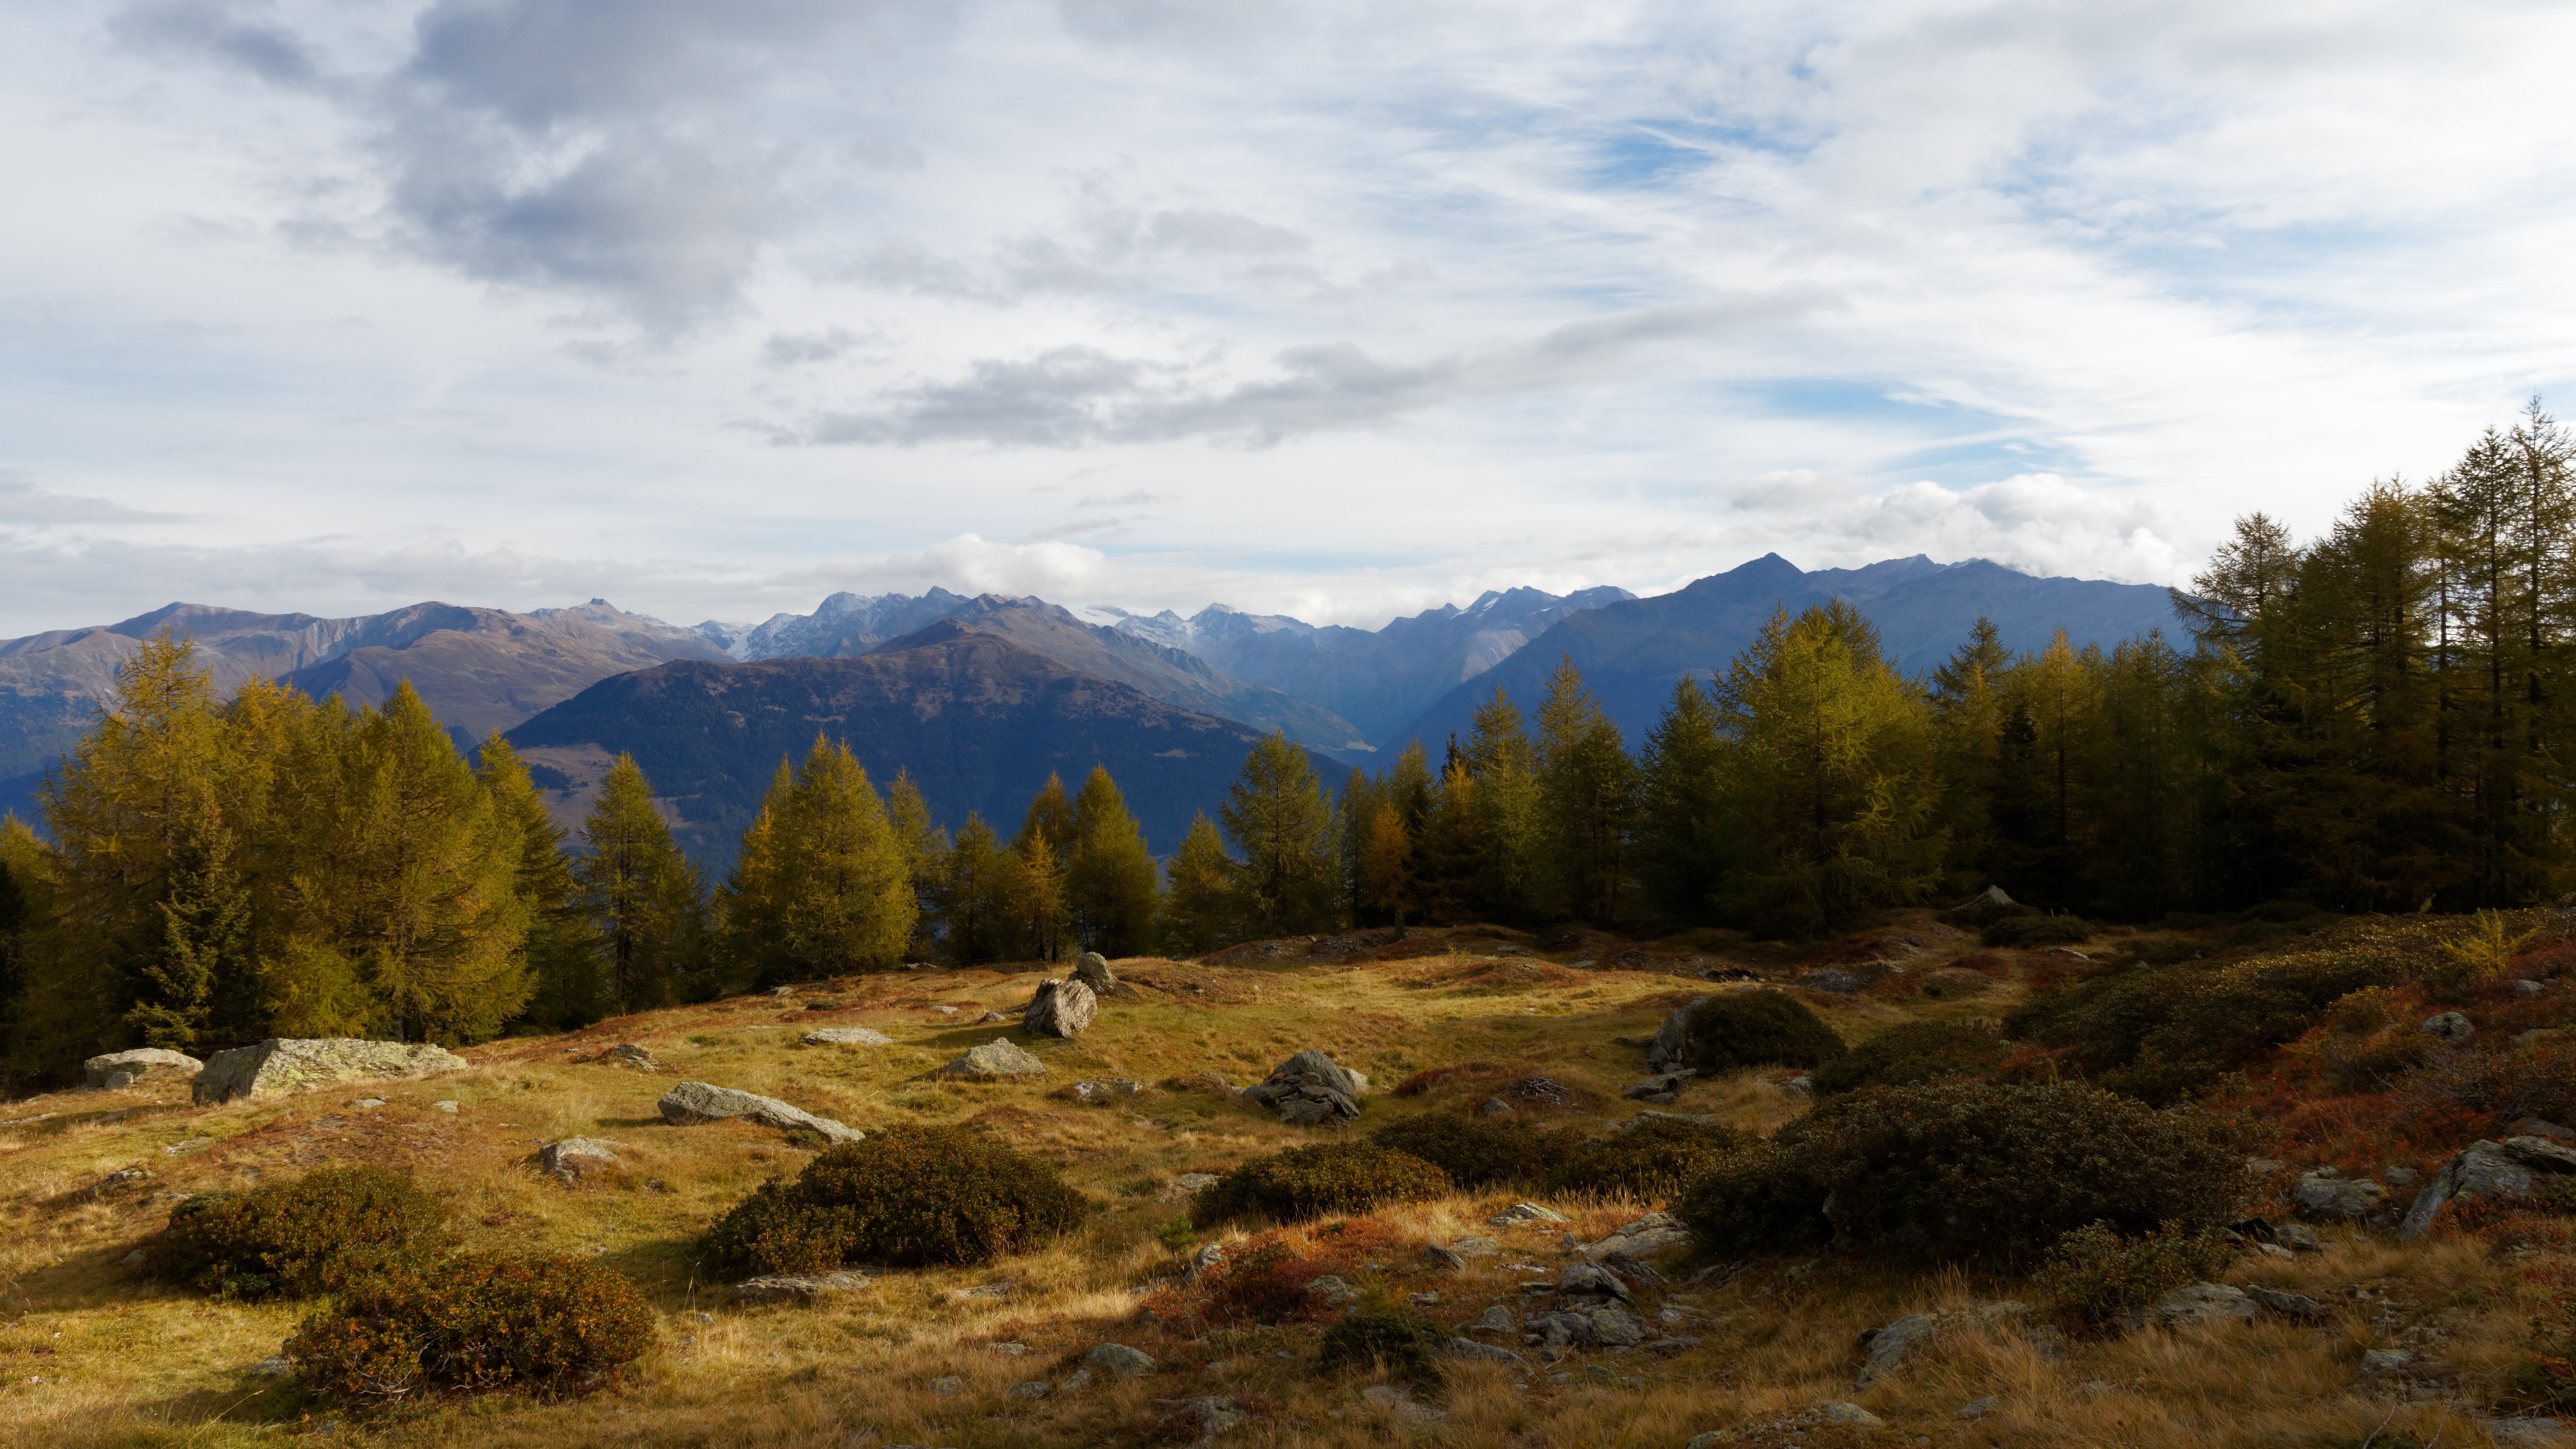
landscape, tree, nature, wilderness, mountain, cloud, trail, meadow, hill, lake, valley, mountain range, autumn, highland, ridge, plateau, fell, loch, ecosystem, mountainous landforms